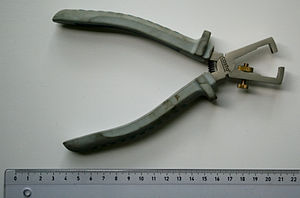
Tang (værktøj)
Afisoleringstang
Tang, værktøj af forskellig udformning til gribning eller fastholdelse af emner. I det følgende er opsummeret en del forskellige tænger, hvoraf flertallet bruges af træsmede: